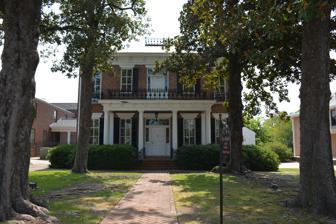
Building: Kyle House
Country: United States of America
Year built: 1855
Historic house in North Carolina, United States For the heritage listed office in Sydney, Australia, see Kyle House, Sydney . United States historic place Kyle House U.S. National Register of Historic Places Show map of North Carolina Show map of the United States Location 234 Green St., Fayetteville, North Carolina Coordinates 35°3′21″N 78°52′36″W / 35.05583°N 78.87667°W / 35.05583; -78.87667 Area 1 acre (0.40 ha) Built c. 1855 ( 1855 ) Architectural style Greek Revival, Italianate NRHP reference No. 72000957 Added to NRHP June 19, 1972 Kyle House is a historic home located at Fayetteville , Cumberland County, North Carolina . The original Kyle House, home to merchant James Kyle, burned in a city fire in 1831. Rumor had it that the great fire began in the Kyle House's kitchen. It was then rebuilt in about 1855 as a two-story, five-bay, brick town house with Greek Revival and Italianate style design elements.  It features a three-bay wide one-story porch with a flat roof supported by four fluted Doric order columns. It was listed on the National Register of Historic Places in 1972. References